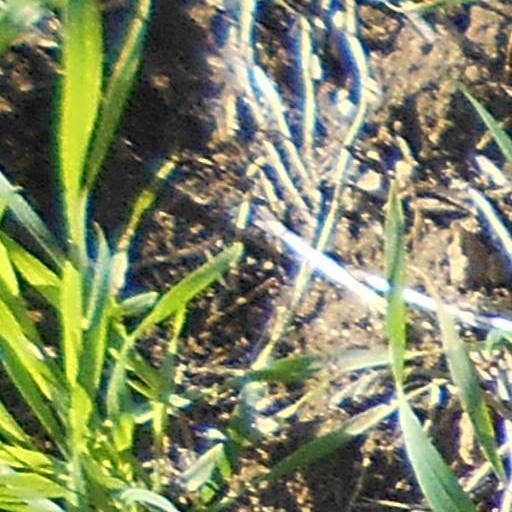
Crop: wheat